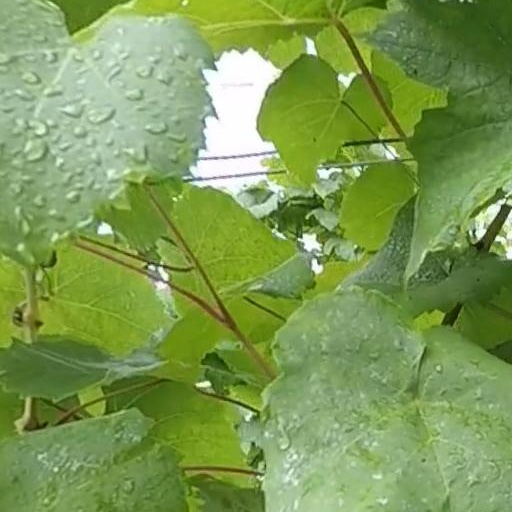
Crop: grape